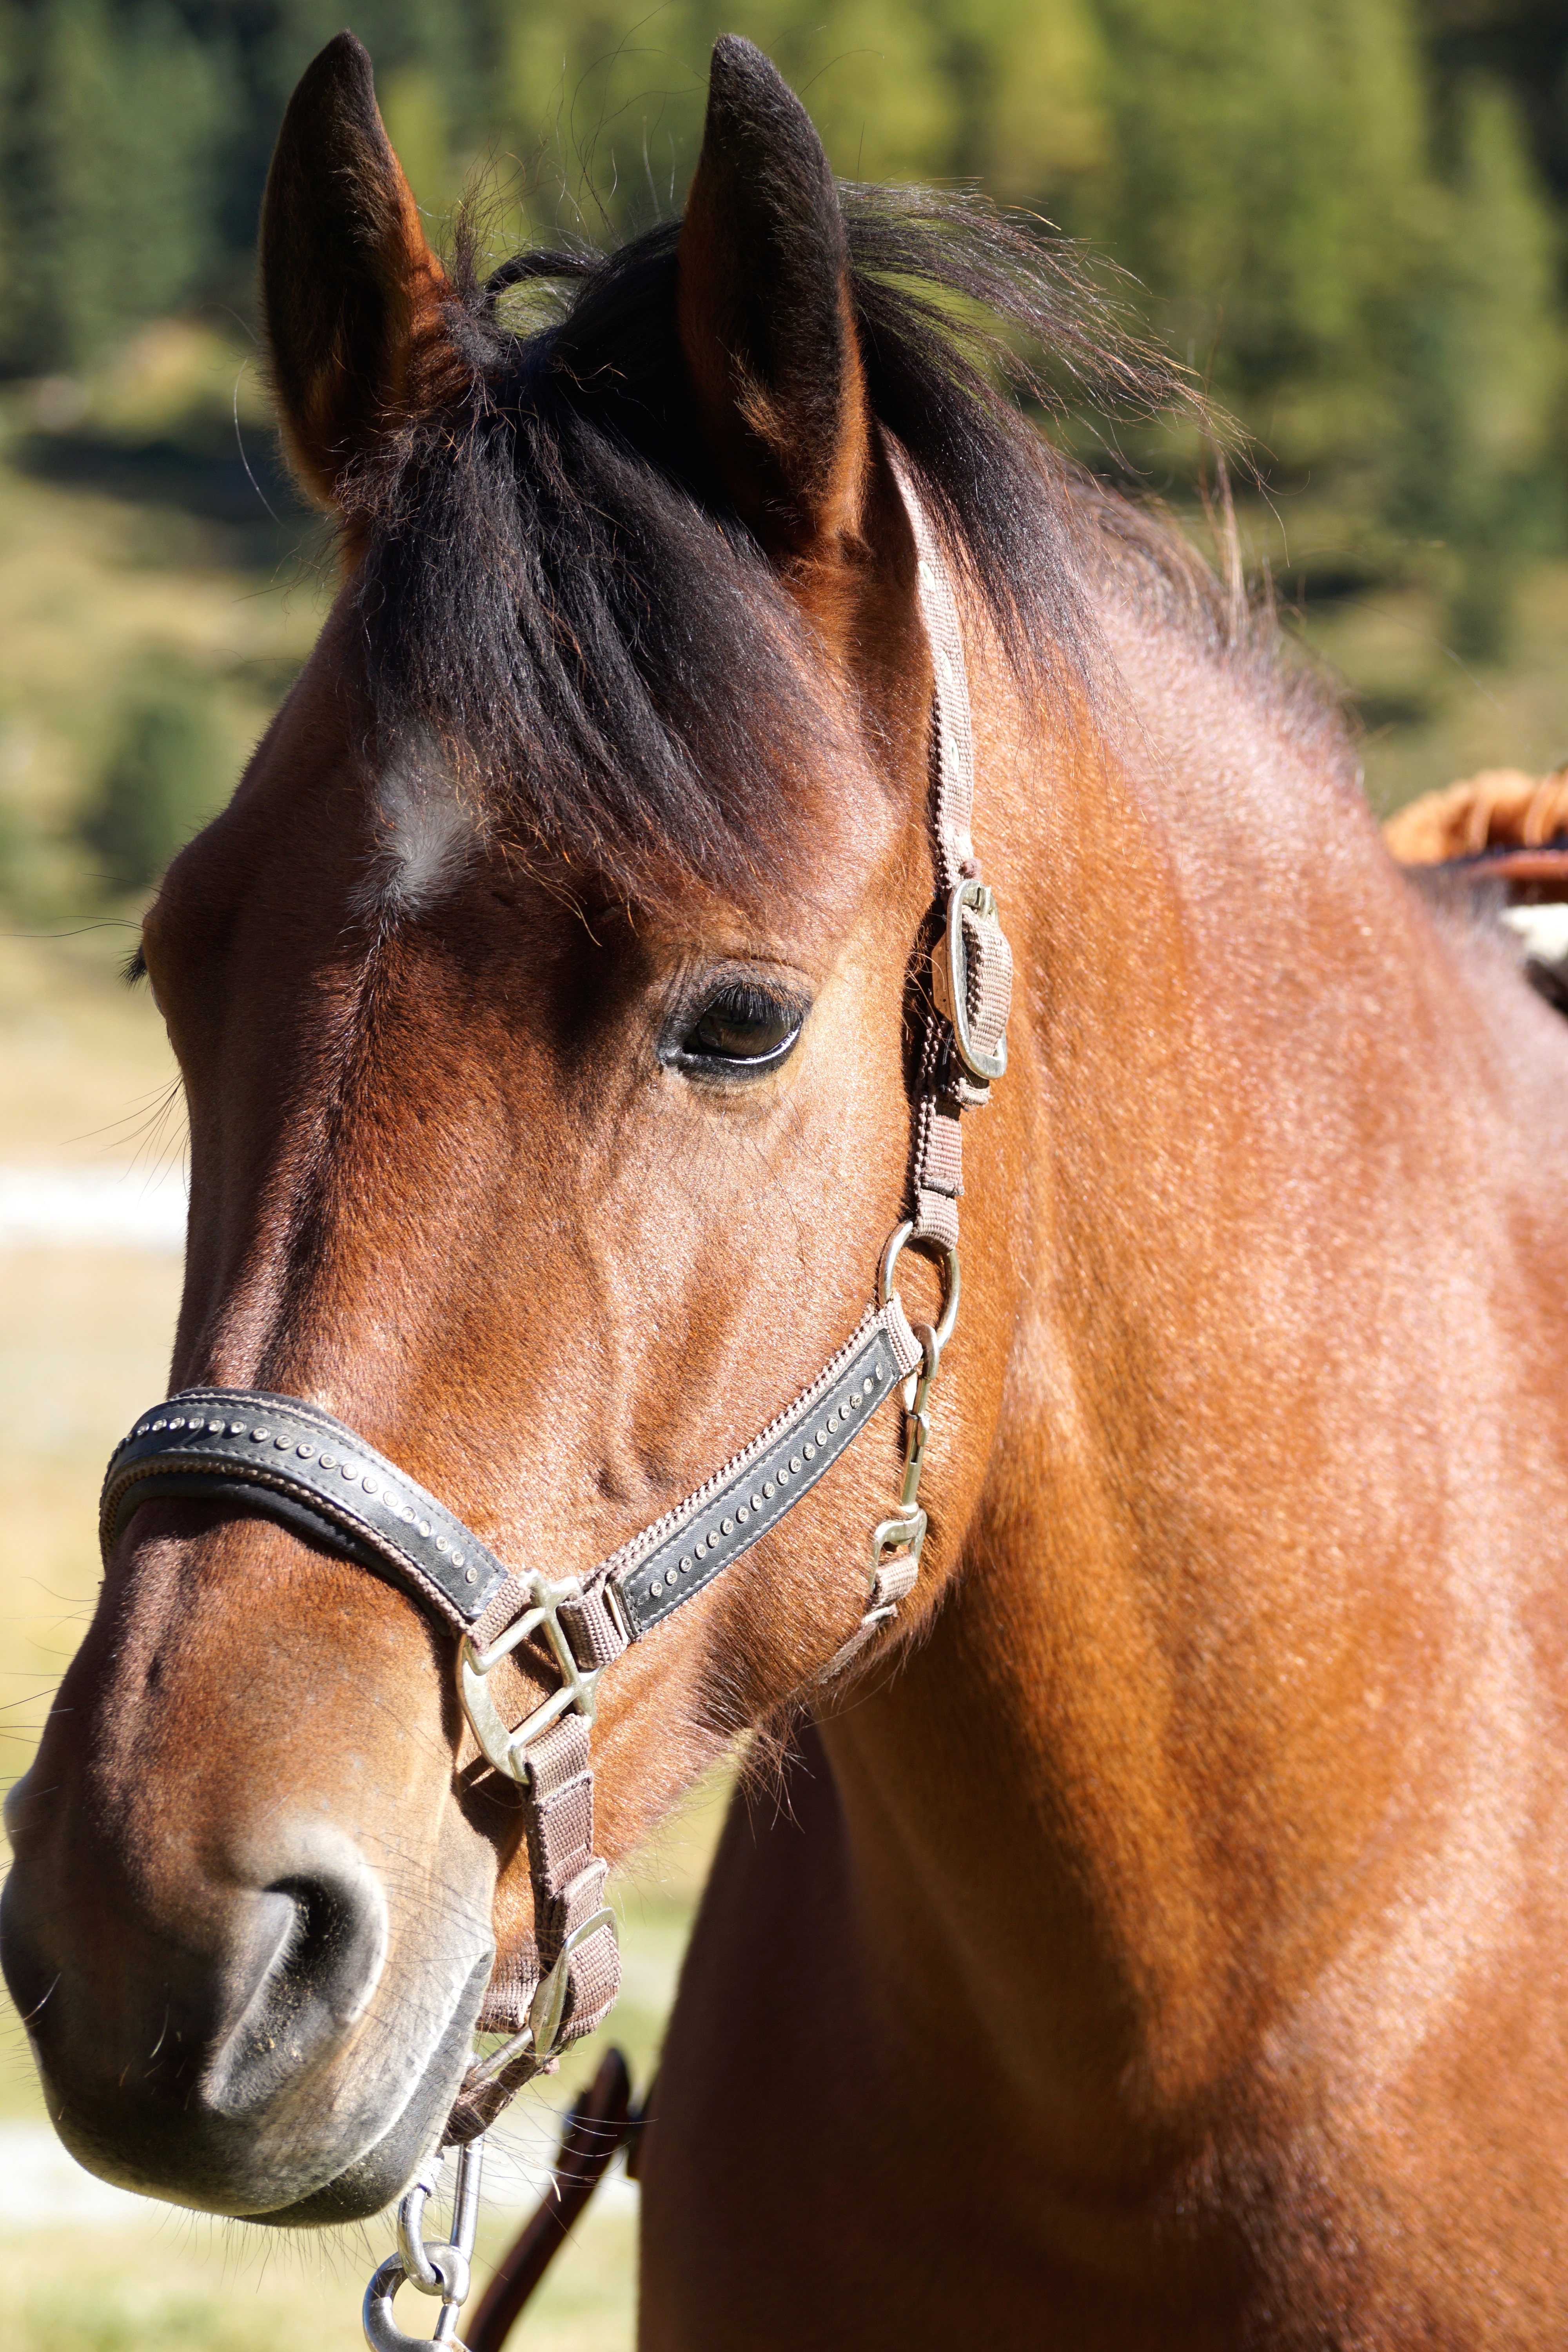
animal, cute, horse, brown, rein, mammal, stallion, mane, close, close up, bridle, eyes, head, mare, curious, animal world, wildlife photography, horse head, friendly, nostrils, animal portrait, halter, graceful, pferdeportrait, pack animal, brown horse, horse like mammal, mustang horse, horse tack